Count Dracula in popular culture

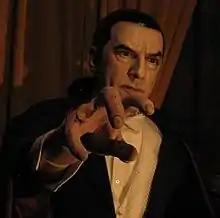
Model of Bela Lugosi as Count Dracula at the Hollywood Wax Museum

The character of Count Dracula from the 1897 novel "Dracula" by Bram Stoker has remained popular over the years, and many forms of media have adopted the character in various forms. In their book "Dracula in Visual Media", authors John Edgar Browning and Caroline Joan S. Picart declared that no other horror character or vampire has been emulated more times than Count Dracula.